Portuguese Water Dog

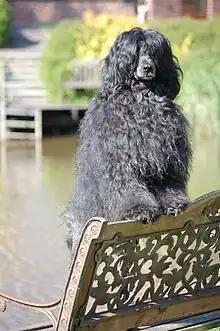
Portuguese Water Dog sporting a Lion Cut

Portuguese and Spanish water dogs are clearly related and probably have a common ancestor. The closest relatives of the PWD and Spanish Water dog are widely thought to be the Standard Poodle. Like Poodles and several other water dog breeds, PWDs are intelligent, can have curly coats, have webbed toes for swimming, and do not shed. However, Portuguese Water Dogs are more robustly built, with stout legs, and can have a wavy coat instead of tightly curled. If comparing the structure to that of a Poodle, there are significant differences between the two breeds. The Portuguese Water Dog is built of strong substantial bone; well developed, neither refined nor coarse, and a solidly built, muscular body. The Portuguese Water Dog is off-square, slightly longer than tall when measured from prosternum to rearmost point of the buttocks, and from withers to ground. Portuguese Water Dog eyes are black or various tones of brown, and their coats can be black, brown, black and white or brown and white.